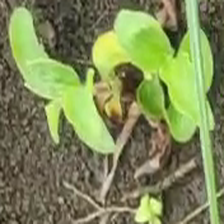
Weed species: Kena_(Commplina_benghalensio)